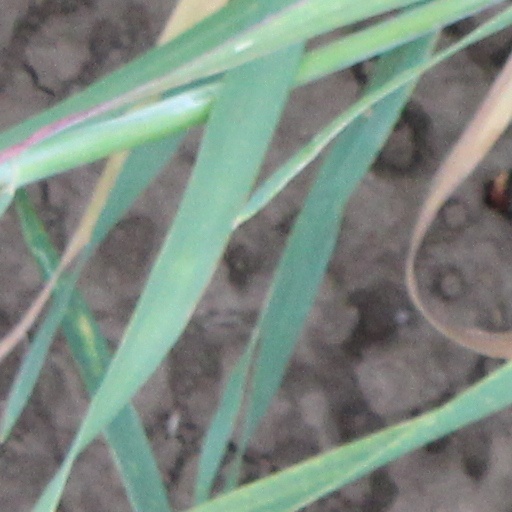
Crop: wheat